Group GT1

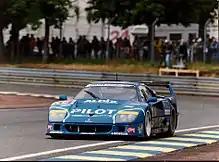
Ferrari F40 GTE LMGT1 at the 1995 24 Hours of Le Mans

In 1994, following the collapse of the FIA World Sportscar Championship in 1992, BPR Global GT series was founded by German Jürgen Barth and Frenchmen Patrick Peter, and Stéphane Ratel (with their last names forming the name of series organizer BPR), as a championship for privateers, with four hour long endurance races. Barth, an ex Le Mans winner, was manager of the customer competitions department at Porsche, Peter was a well-respected race promoter, while Ratel was an executive/investor in the Venturi GT1 project. The Series had four categories, namely GT1-4, with each decreasing number signifying increased freedom in its technical regulations. By 1996 however, the championship had grown, with the grids of the championship growing due to an influx of cars from several makes in the top GT1 class, such as the McLaren F1 GTR, and the new Porsche 911 GT2 Evolution based on the new 993 chassis, which replaced the 964 platform 911 Carrera RSRs that had once dominated the series grids. In addition, professional teams had also begun to enter the championship that had once been intended for privateers, which caused costs to increase dramatically. Porsche even sent in a factory team to several rounds, with its 911 GT1, which was thought by most in the series paddock as being built against of the spirit of the rules, because it was a Porsche 962 with just the front of the chassis being shared with a Type 993 911, and it having a street variant simply for the sake of meeting its homologation requirement. The homologation special method was not new however, with Porsche having already earlier collaborated with Dauer Sportwagen to race the Dauer 962 Le Mans in 1994 (at the time of homologation, only one road car existed) to effectively score the last Le Mans victory for the Porsche 962 series, and Toyota heavily modifying the Toyota MR2 into the SARD MC8-R for the following year's race, also joined by a more pure road derived Toyota Supra and national rivals Nissan Skyline GT-R (both of which had also competed in JGTC with identical specifications) and Honda NSX that year.